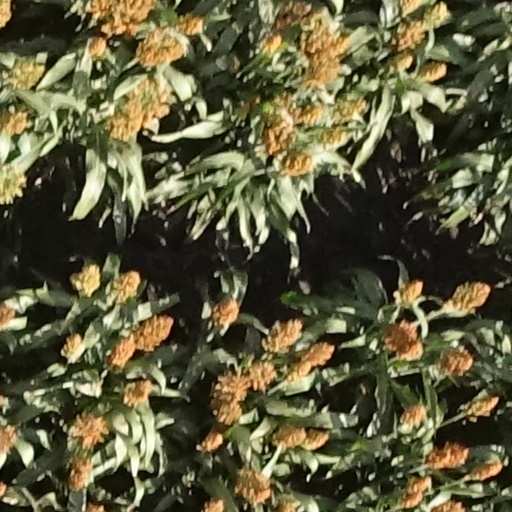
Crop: sorghum